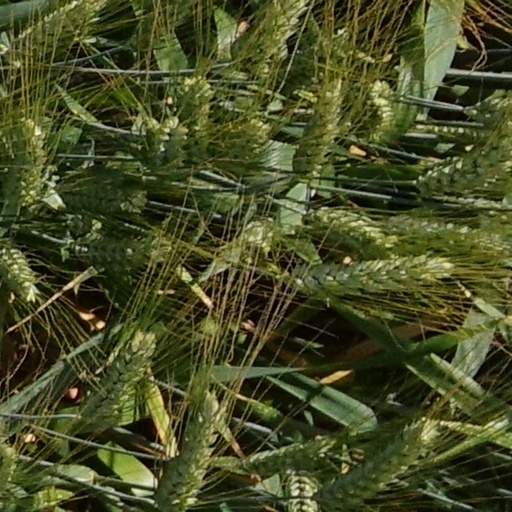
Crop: wheat